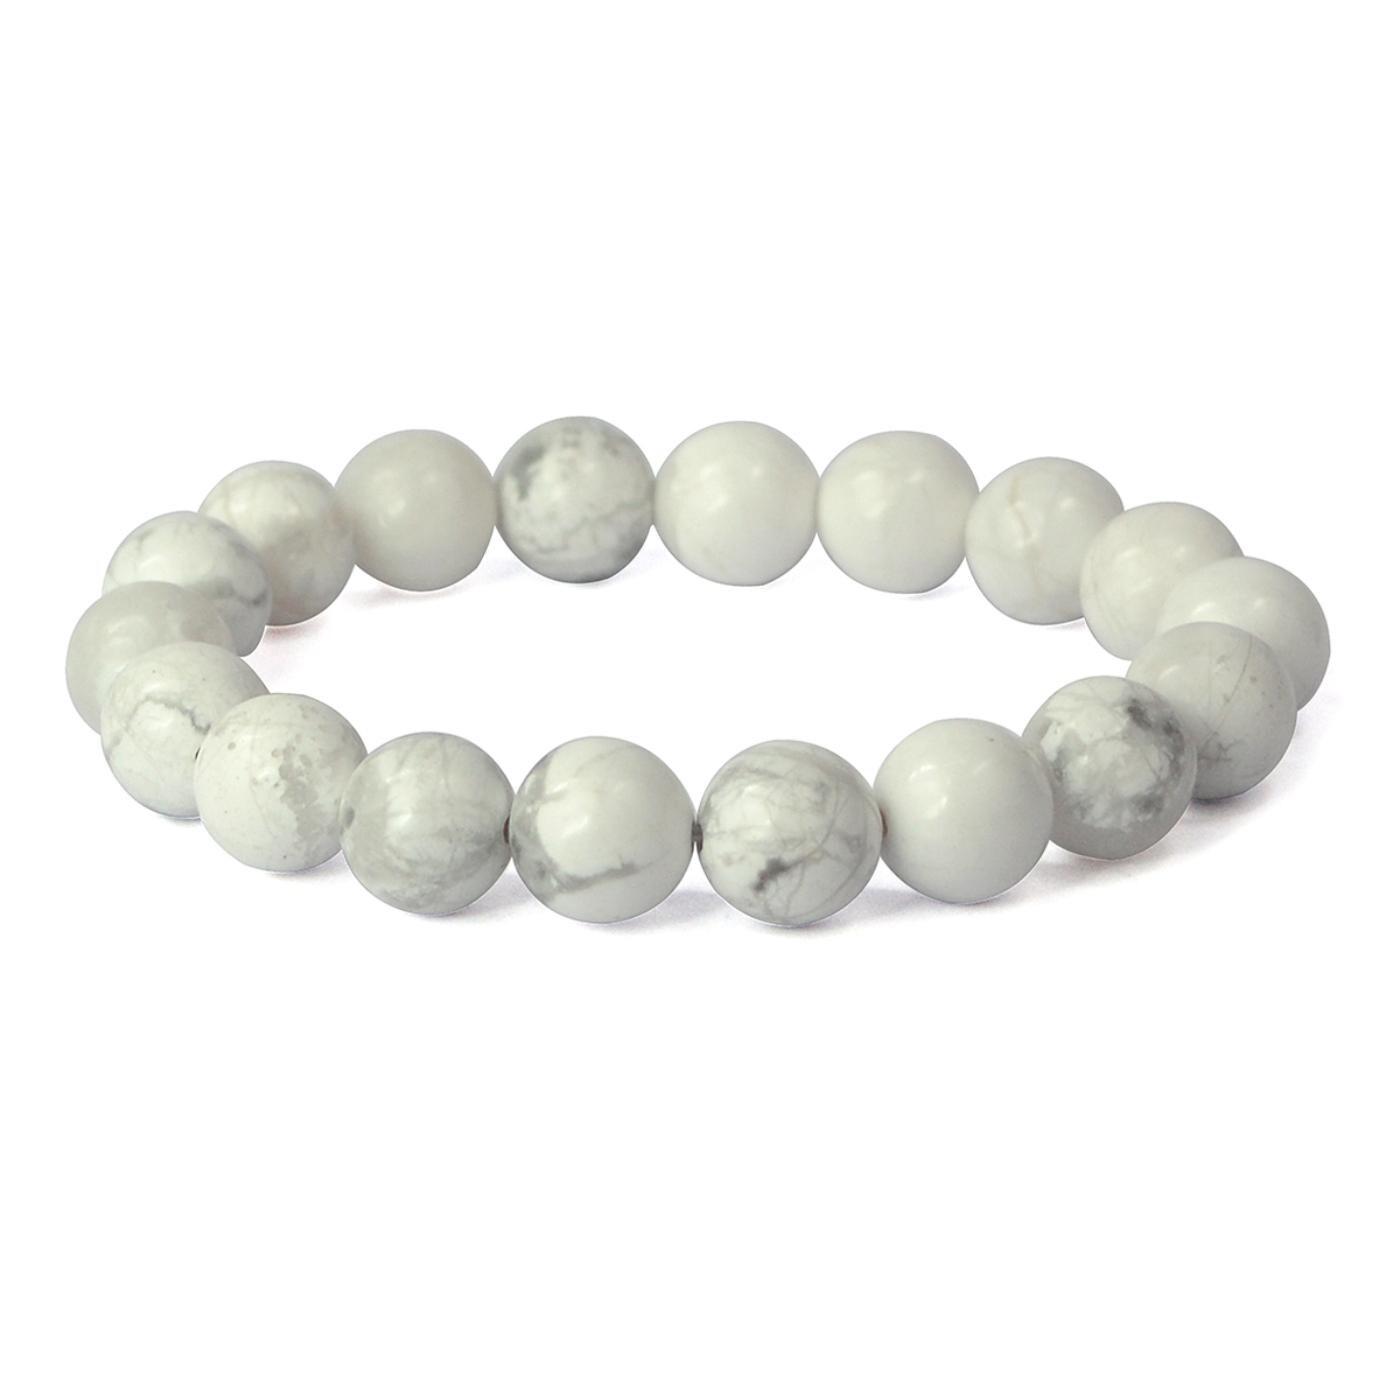
Reiki Crystal Products Howlite Certified Bracelet Round Bead 10 mm Bracelet for Reiki And Crystal Healing
Type: Bracelets & Bangles
Brand: Reiki Crystal Products
Price: Rs. 499
Stretchable Elastic Handmade Natural Crystal Stone Bracelet | Diameter : 2.5 Inch. | Stone Size - 10 mm | Charged By Reiki Grand Master & Vastu Expert
Features: Stretchable Elastic Handmade Natural Crystal Stone Bracelet | Diameter : 2.5 Inch. | Stone Size - 10 mm | Charged By Reiki Grand Master & Vastu Expert,Natural Healing Stone for Reiki Healing, Crystal Healing, Numerology, Tarot, Astrology, Vastu, Angle Healing & Feng Shui,100% Authentic, Original and Natural Healing Stone / Crystal - small holes, crack marks on the surface or inside the stones are often visible,Material : Natural Healing Stones See Images & Product Description For Healing Properties /Advantages,Stylish Party-Daily-Office-Casual Wear Reiki Healing Stone Bracelet for Men, Women, Boys, Girls. Best for Gifting & Personal Use.
Included: Pack of 1 X Howlite_10mm_Certified_Bracelet